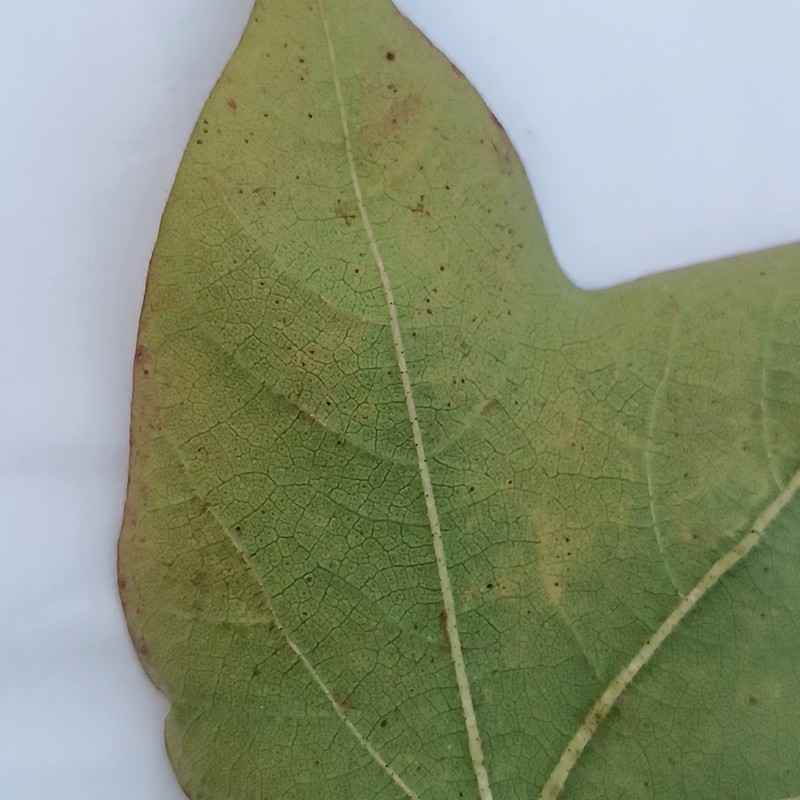
Label: Leaf Redding